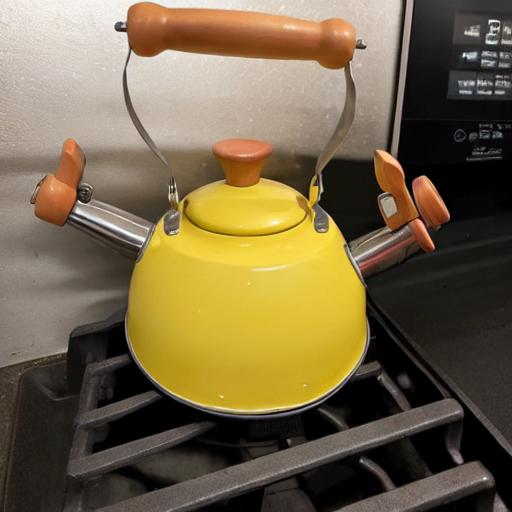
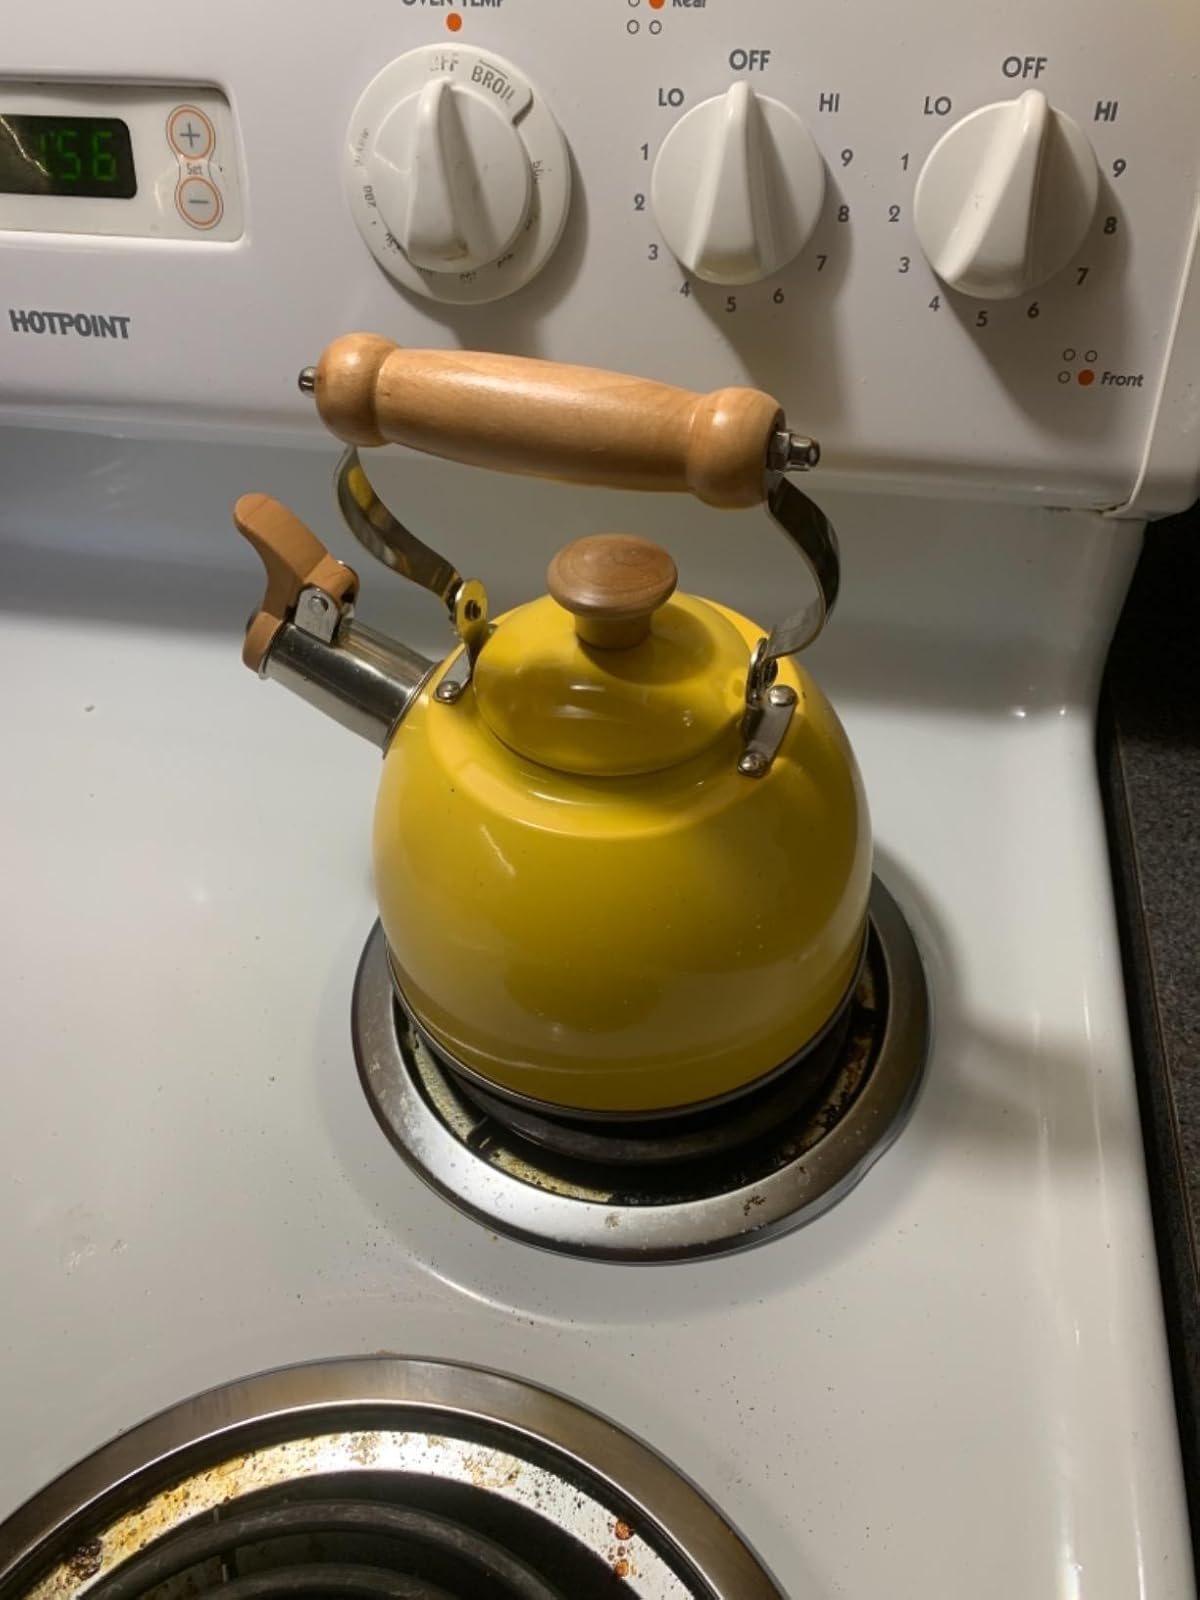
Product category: items_kettle
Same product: no